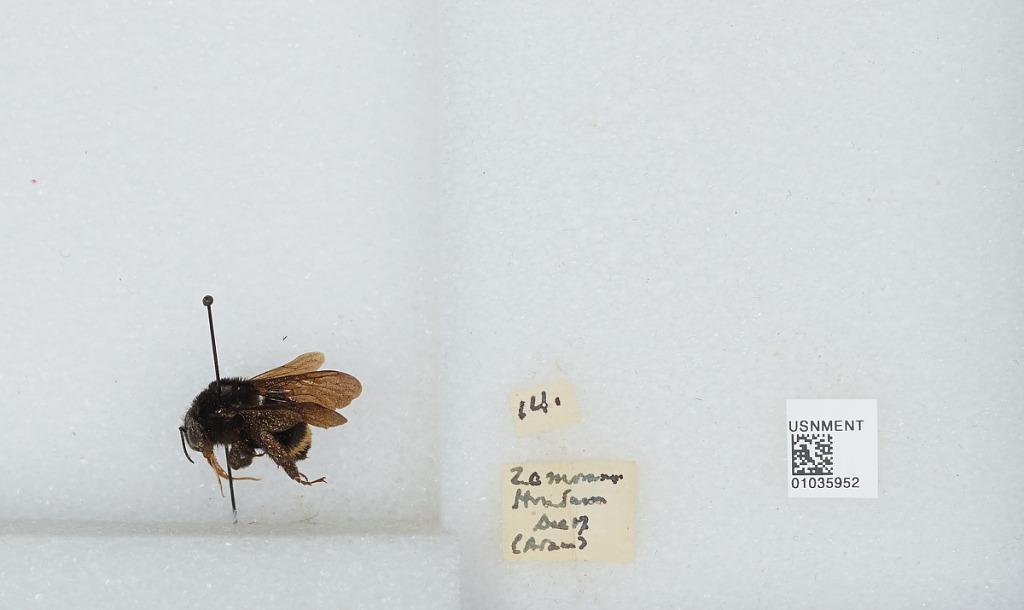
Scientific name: Bombus (Pyrobombus) mixtus Cresson
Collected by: Carans
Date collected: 1907-12-
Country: Honduras
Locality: Zamorano